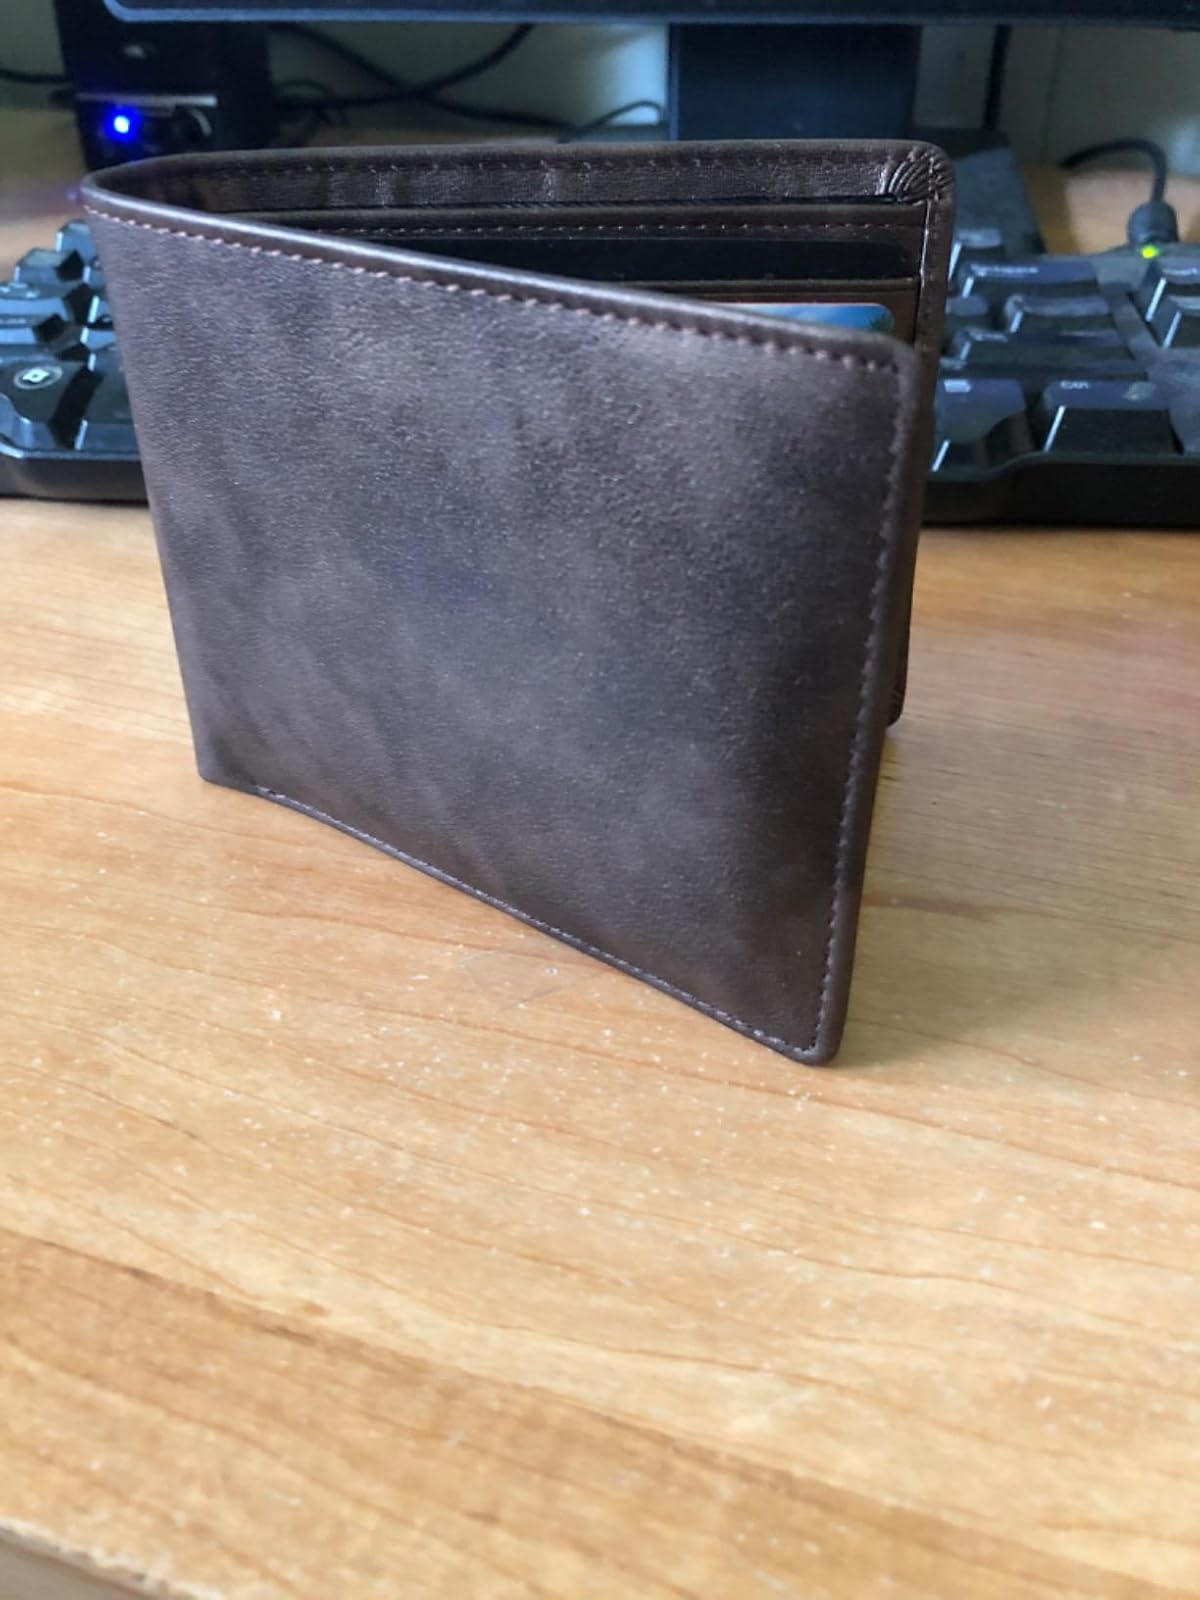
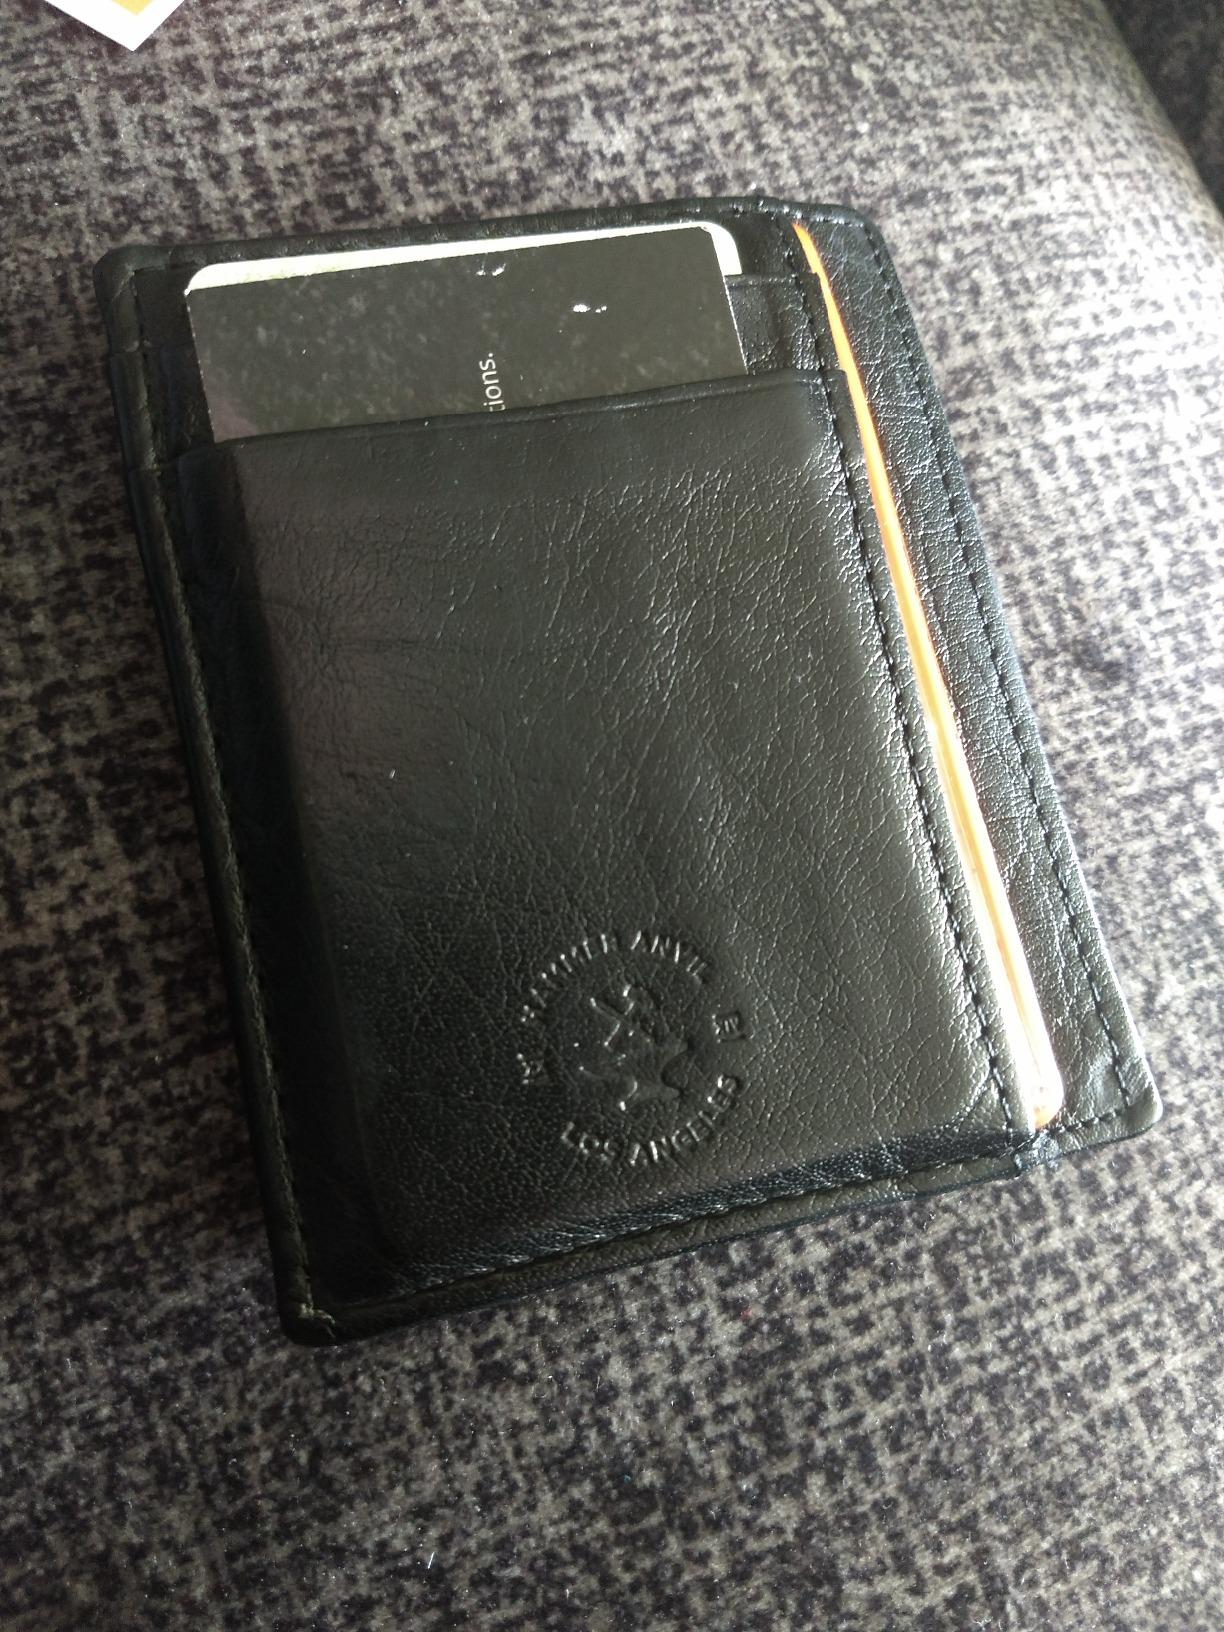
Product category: accessories_wallet
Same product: no